Bonar Hall

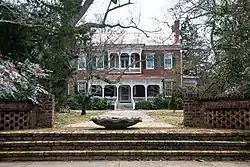

Bonar Hall is an 1839–40 Georgian-style house in Madison, Georgia, one of the first of the grand-style homes built during the town's cotton-boom heyday, 1840–60. It was placed on the National Register of Historic Places in 1972.